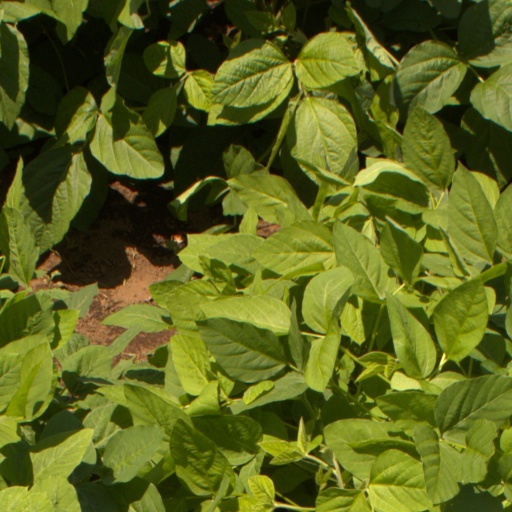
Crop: soybean